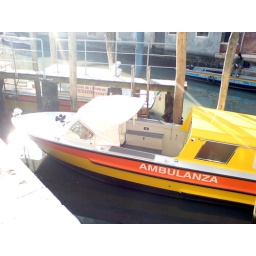
One of the many ambulance boats at the Hospedale - any transport in Venice is by water